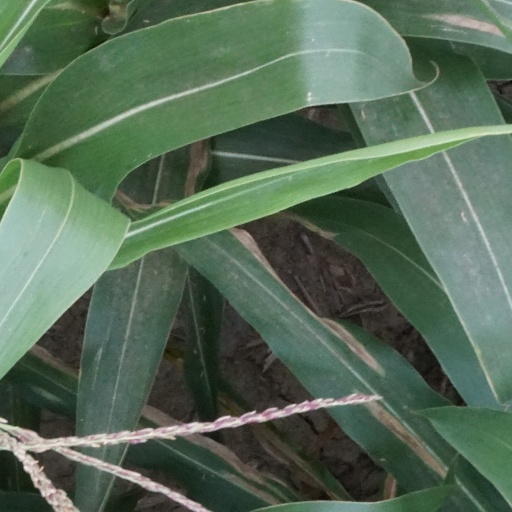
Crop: maize; corn